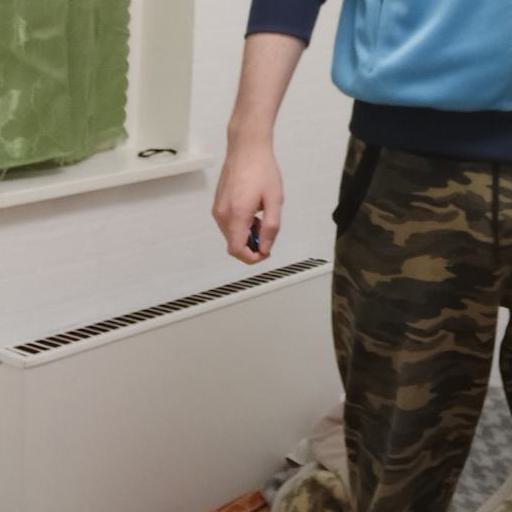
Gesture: no_gesture